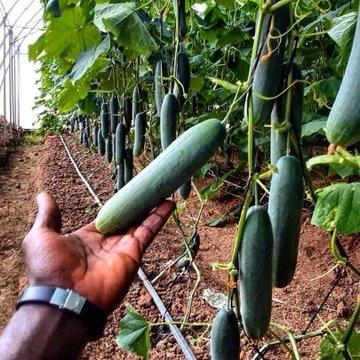
Mazao mengi ya matunda yanayofahamika kwa jina la matango, yamelimwa kwa lengo la kuuzwa ili kupata faida badala ya kutumika moja kwa moja kama chakula nyumbani.